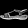
Label: Sandal